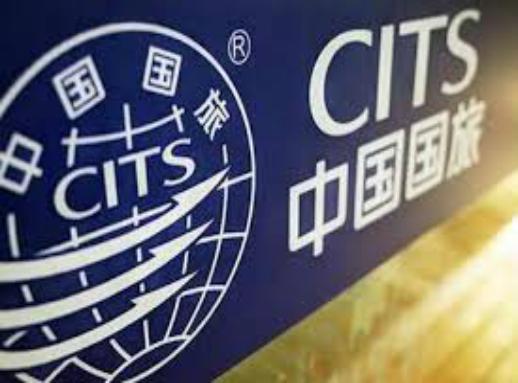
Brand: guolv
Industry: Others